Filipinos in the New York metropolitan area

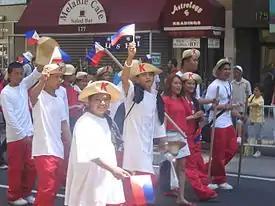
Young Filipino Americans dressed as "Katipuneros" at the Philippine Independence Day Parade in Midtown Manhattan.

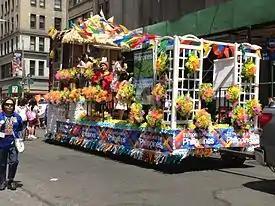
A scene at the Philippine Independence Day Parade in Midtown Manhattan

The annual Philippine Independence Day Parade in New York City, the world’s largest outside Manila, is traditionally held on the first Sunday of June on Madison Avenue in Manhattan. This celebration is a combination of a parade and a street fair. Madison Avenue is replete on this day with Filipino culture, colors, and people and is attended by many significant political figures, entertainers, civic groups, etc. The Philippine Independence Day Parade is increasingly being attended by both American politicians and Filipino celelebrities as well as diplomatic officials who are keenly aware of the significant and increasing political and economic power exerted by the Filipino diaspora in the New York metropolitan area.